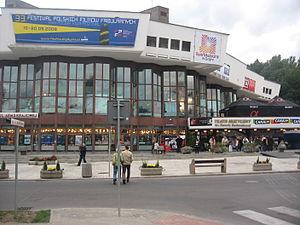
Festival du film polonais est le plus important festival du film de Pologne. Tenu chaque année depuis 1974 en mois de septembre, il recompense les meilleurs productions polonaises de l’année précédente. Jusqu'en 1986, le festival était organisé à Gdańsk et depuis cette date il se tient à Gdynia, une station balnéaire de la mer Baltique.